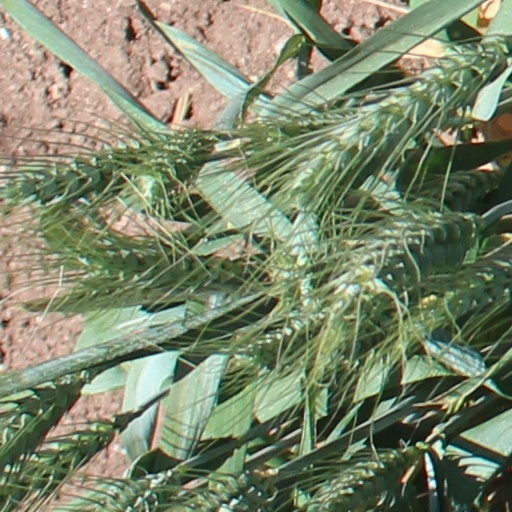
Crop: wheat